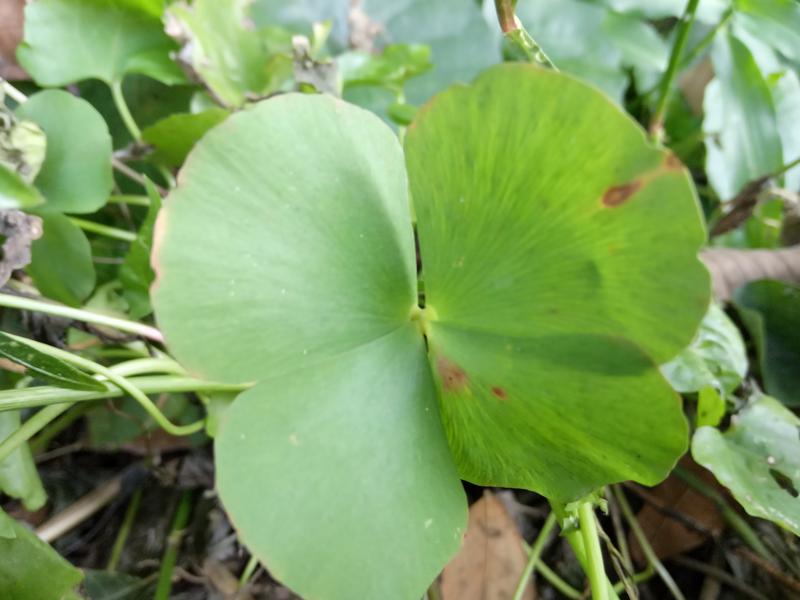
Weed species: Marsilea minuta